Gynoid fat distribution

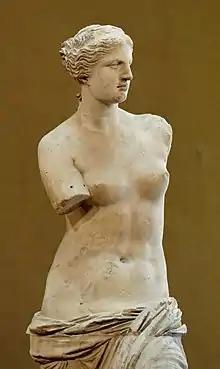
The Venus de Milo has a WHR value of 0.76.

The hormone estrogen inhibits fat placement in the abdominal region of the body, and stimulates fat placement in the gluteofemoral areas (the buttocks and hips). Certain hormonal imbalances can affect the fat distributions of both men and women.